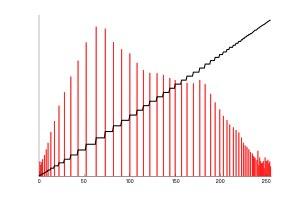
En traitement d'images, l'égalisation d'histogramme est une méthode d'ajustement du contraste d'une image numérique qui utilise l'histogramme. Elle consiste à appliquer une transformation sur chaque pixel de l'image, et donc d'obtenir une nouvelle image à partir d'une opération indépendante sur chacun des pixels. Cette transformation est construite à partir de l'histogramme cumulé de l'image de départ.